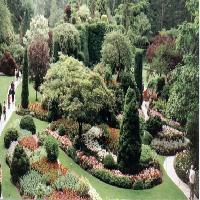
Weather: cloudy or overcast